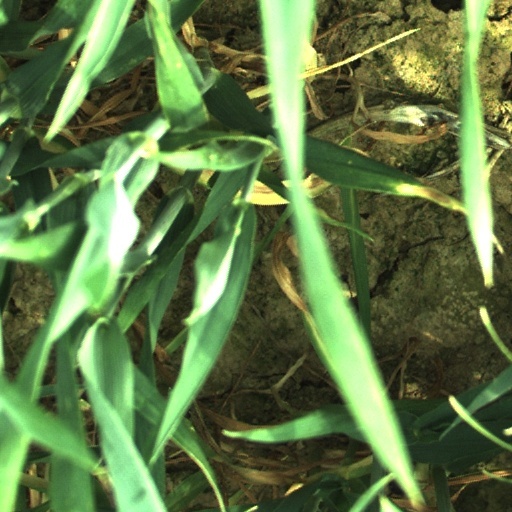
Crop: wheat